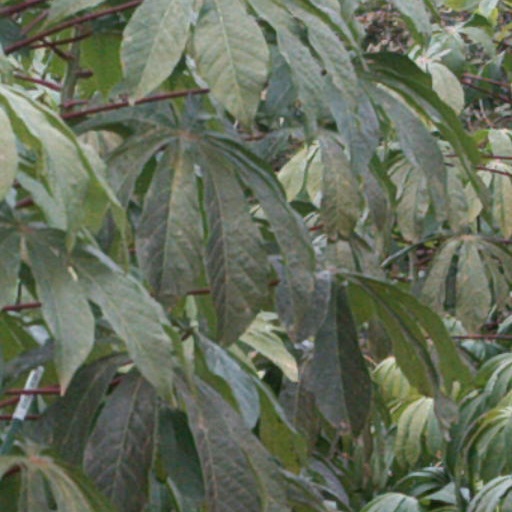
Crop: cassava